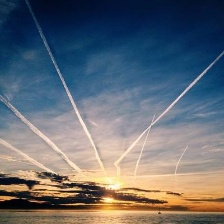
Cloud type: Contrail